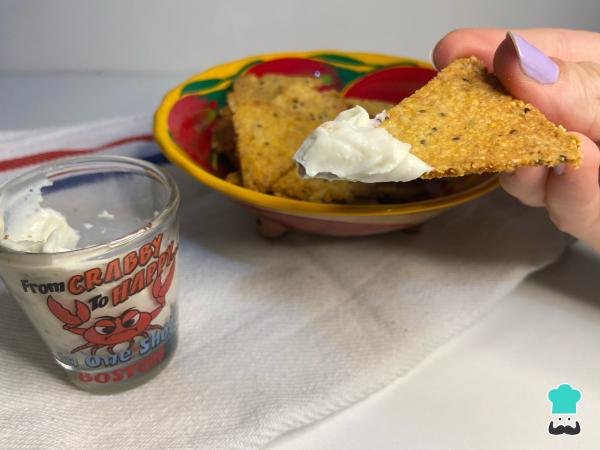
Prepara el queso o la salsa para acompañarlos y a nachear. En este caso, los acompañamos con queso crema casero saborizado con menta disecada y ajo en polvo. ¿Qué te parece? Cuéntanos en los comentarios qué te ha parecido esta receta de nachos con harina de avena. Y, si decides elaborar la receta, comparte con nosotros el resultado final.